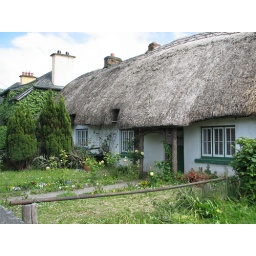
Thatched roof houses along the main street in Adare